Tennessee State Route System

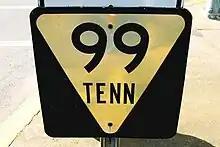
The original Tennessee state route shield from 1923 to 1983

Governor Austin Peay, who was elected in 1922, made road-building a central issue of his campaign. At the time, Tennessee was known as a "detour state", with many of its roads in poor condition compared to those of neighboring states. In 1924, the state implemented a two-cent gasoline tax for the purpose of improving roads, and throughout the 1920s, the department paved much of the newly-established state route system. As automobile usage increased over the next several decades, additional routes were added to the system. During this time, the state started using suffixed and special routes. Special designations included "-A" for alternate, "-Byp" for bypass, "-Bus" for business routes, "-Conn" and "-Spur" for connector and spur routes, and "-Temp" for temporary routes. By the time of the creation of the Interstate Highway System in 1956, the system had grown to approximately and roughly 170 numbered highways, including many special routes. Additional thoroughfares that connected to Interstate Highways were designated taken over by the highway department in the years afterwards. In 1972, the Tennessee Department of Highways was renamed the Tennessee Department of Transportation (TDOT).